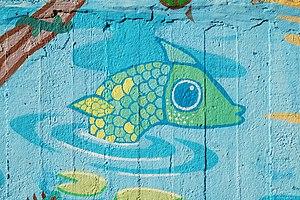
Belgique - Louvain-la-Neuve - Place des Wallons - peintures murales This photo of immovable heritage has been taken in the Walloon Region
La rue des Wallons et la place des Wallons constituent un axe piétonnier situé dans le quartier du Biéreau à Louvain-la-Neuve, section de la ville belge d'Ottignies-Louvain-la-Neuve, en Brabant wallon.